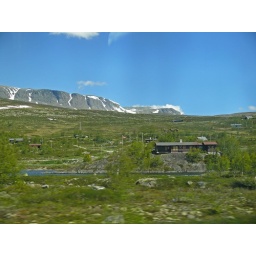
Seen through the train window as we pass by on our way from Oslo to Myrdal.